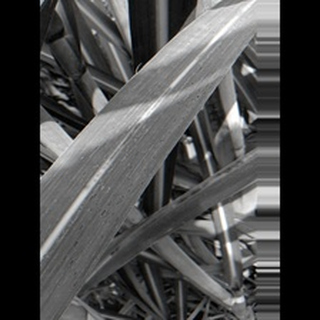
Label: sugarcane_rust